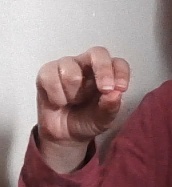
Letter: gaaf